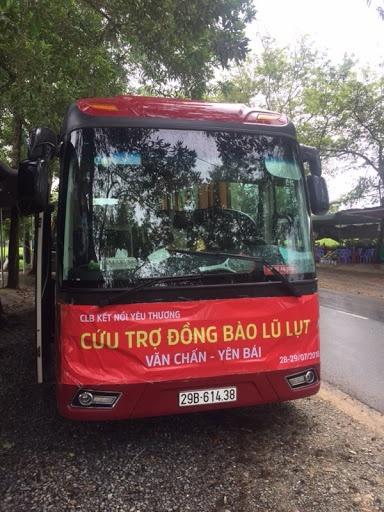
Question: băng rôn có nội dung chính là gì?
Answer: băng rôn có nội dung chính là "cứu trợ đồng bào lũ lụt"